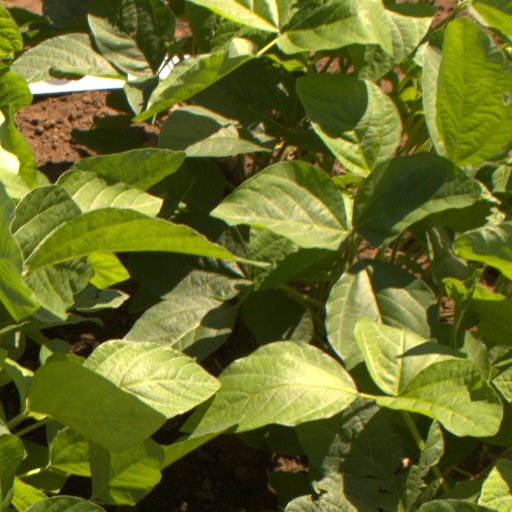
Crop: soybean